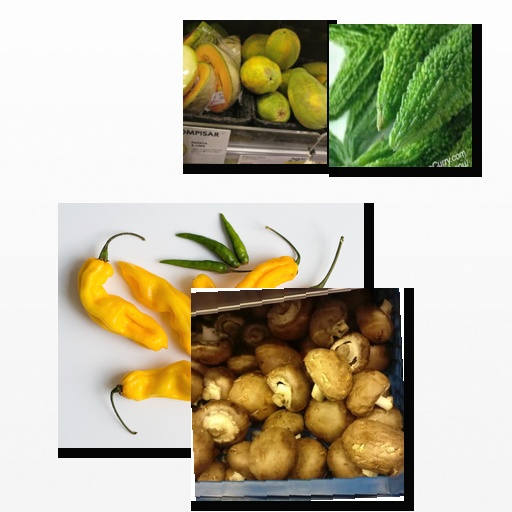
Food items: bitter_gourd, papaya, chili_pepper, mushroom